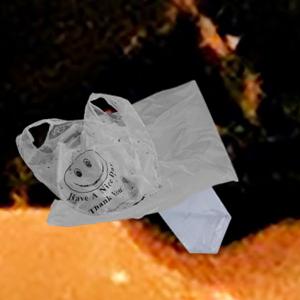
Label: plasticbags